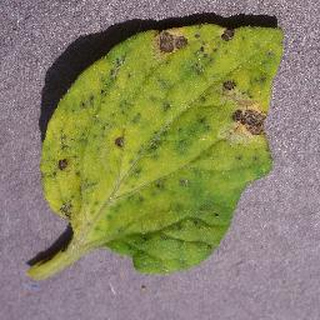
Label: tomato_septoria_leaf_spot